Jamie Redknapp

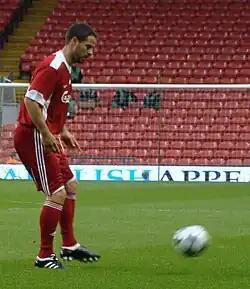
Redknapp during Hillsborough Memorial Match (2009)

Redknapp was one of the last players to be signed by manager Kenny Dalglish before his surprising resignation on 22 February 1991 and later became the youngest Liverpool player to appear in European competition, at 18 years 120 days when making his Liverpool debut against Auxerre in the UEFA Cup on 23 October 1991, by which time Liverpool were being managed by Graeme Souness. This record was broken by Phil Charnock thirteen months later.